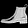
Label: Ankle boot